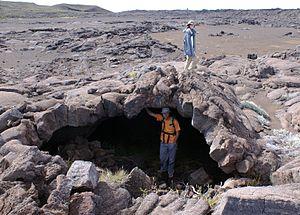
Le piton Chisny est un édifice volcanique appartenant au massif du Piton de la Fournaise, sur l'île de La Réunion. Il culmine à 2 440 mètres d'altitude et domine d'environ 200 mètres le plateau environnant. L'éruption strombolienne dont il est issu, s'est produite il y a environ 1 000 ans. Ses projections ont recouvert de scories la plaine des Sables et ont donné à celle-ci son actuel aspect désertique et « lunaire ». Les ultimes bouches d'émission du piton Chisny se trouvent au pied du piton, à l'est, et sont appelées « cratères Aubert de la Rüe ».